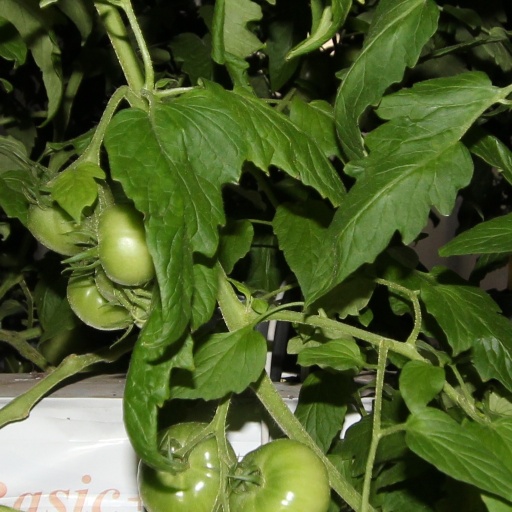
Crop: tomato